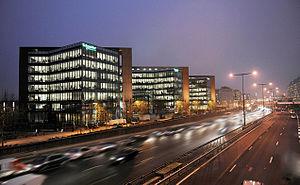
Schneider Electric SE est un groupe industriel français à dimension internationale, qui fabrique et propose des produits de gestion d'électricité, des automatismes et des solutions adaptées à ces métiers. Son siège social se situe à Rueil-Malmaison dans les Hauts-de-Seine et la direction est répartie en trois pôles, le siège de Rueil, à Boston aux États-Unis, et un en cours de montage à Hong Kong.